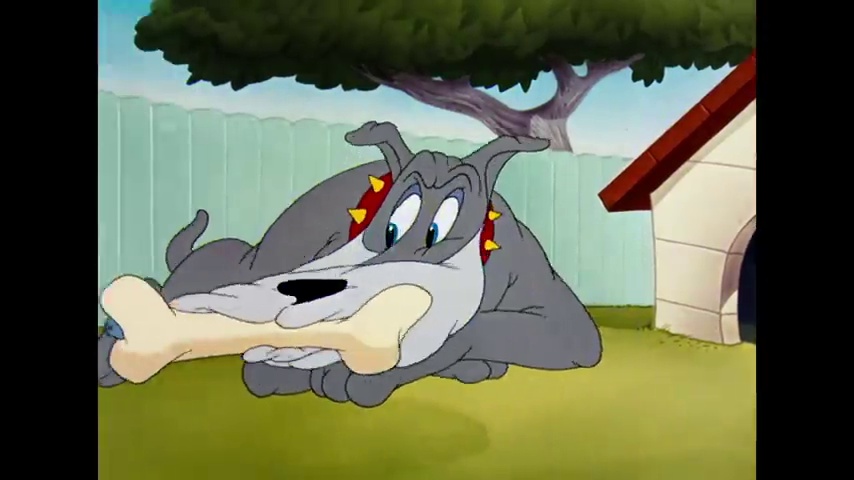
Portrait style: Cartoon Portrait